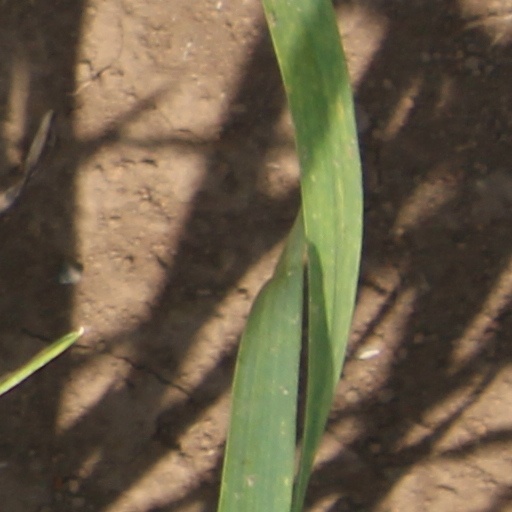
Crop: wheat